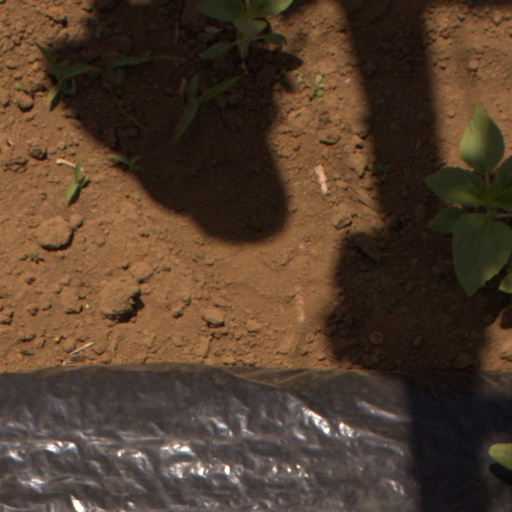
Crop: Jerusalem artichoke